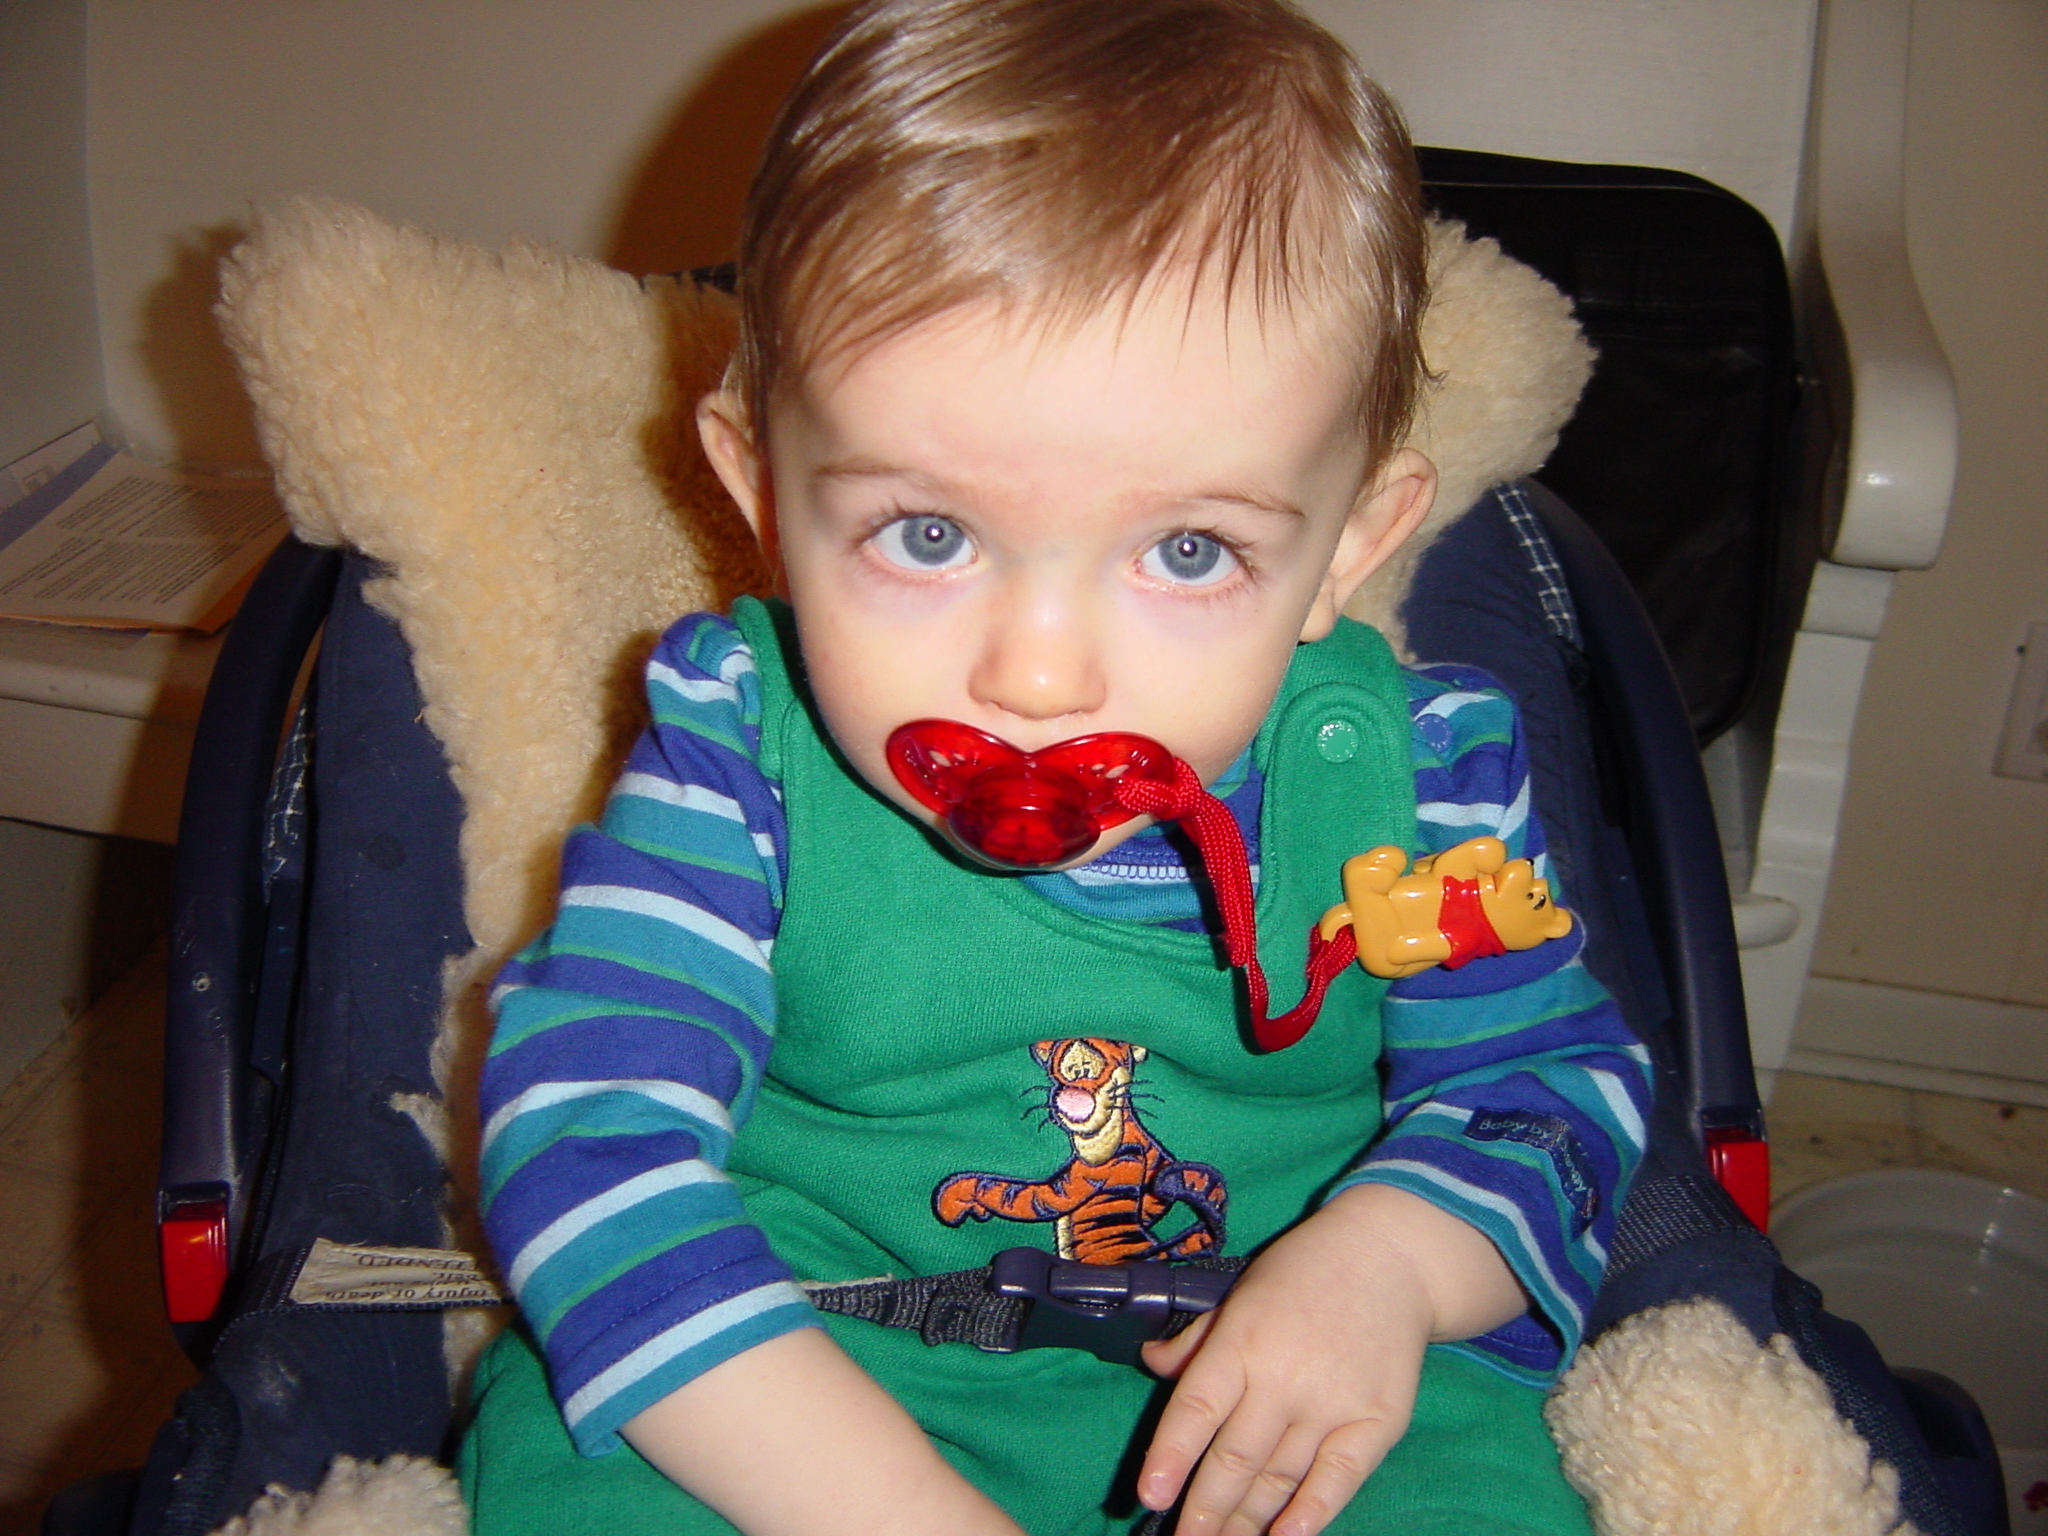
charlie, baby, diamond, child, toddler, face, skin, cheek, nose, play, sitting, eye, lip, toy, finger, iris, ear, stuffed toy